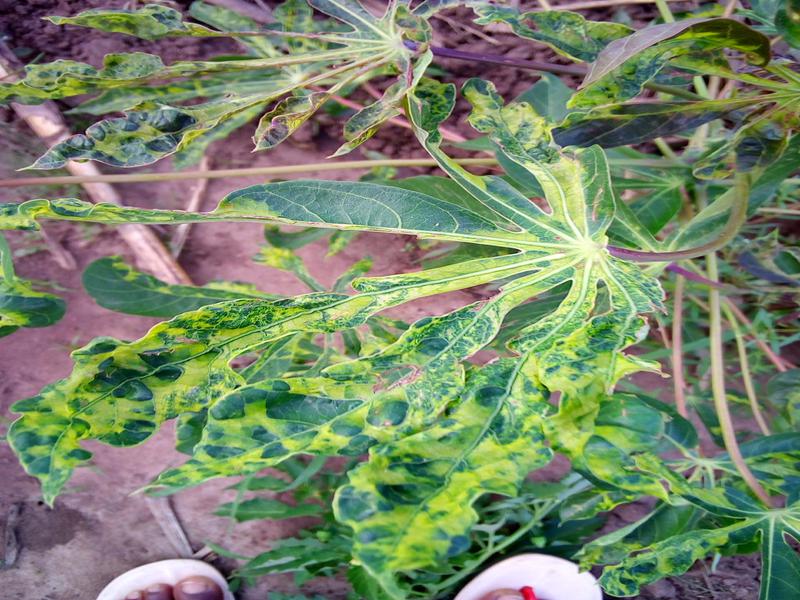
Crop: cassava
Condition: mosaic_disease